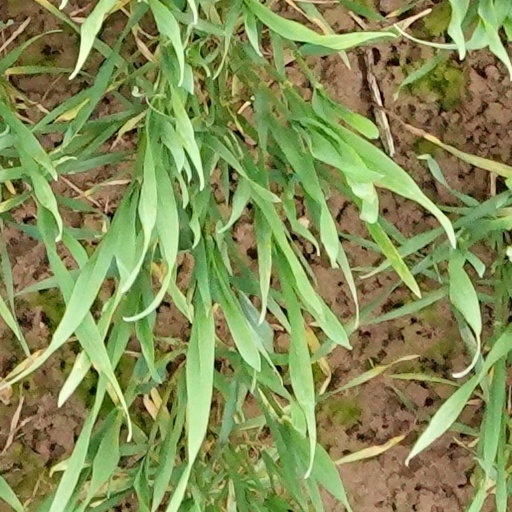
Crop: wheat